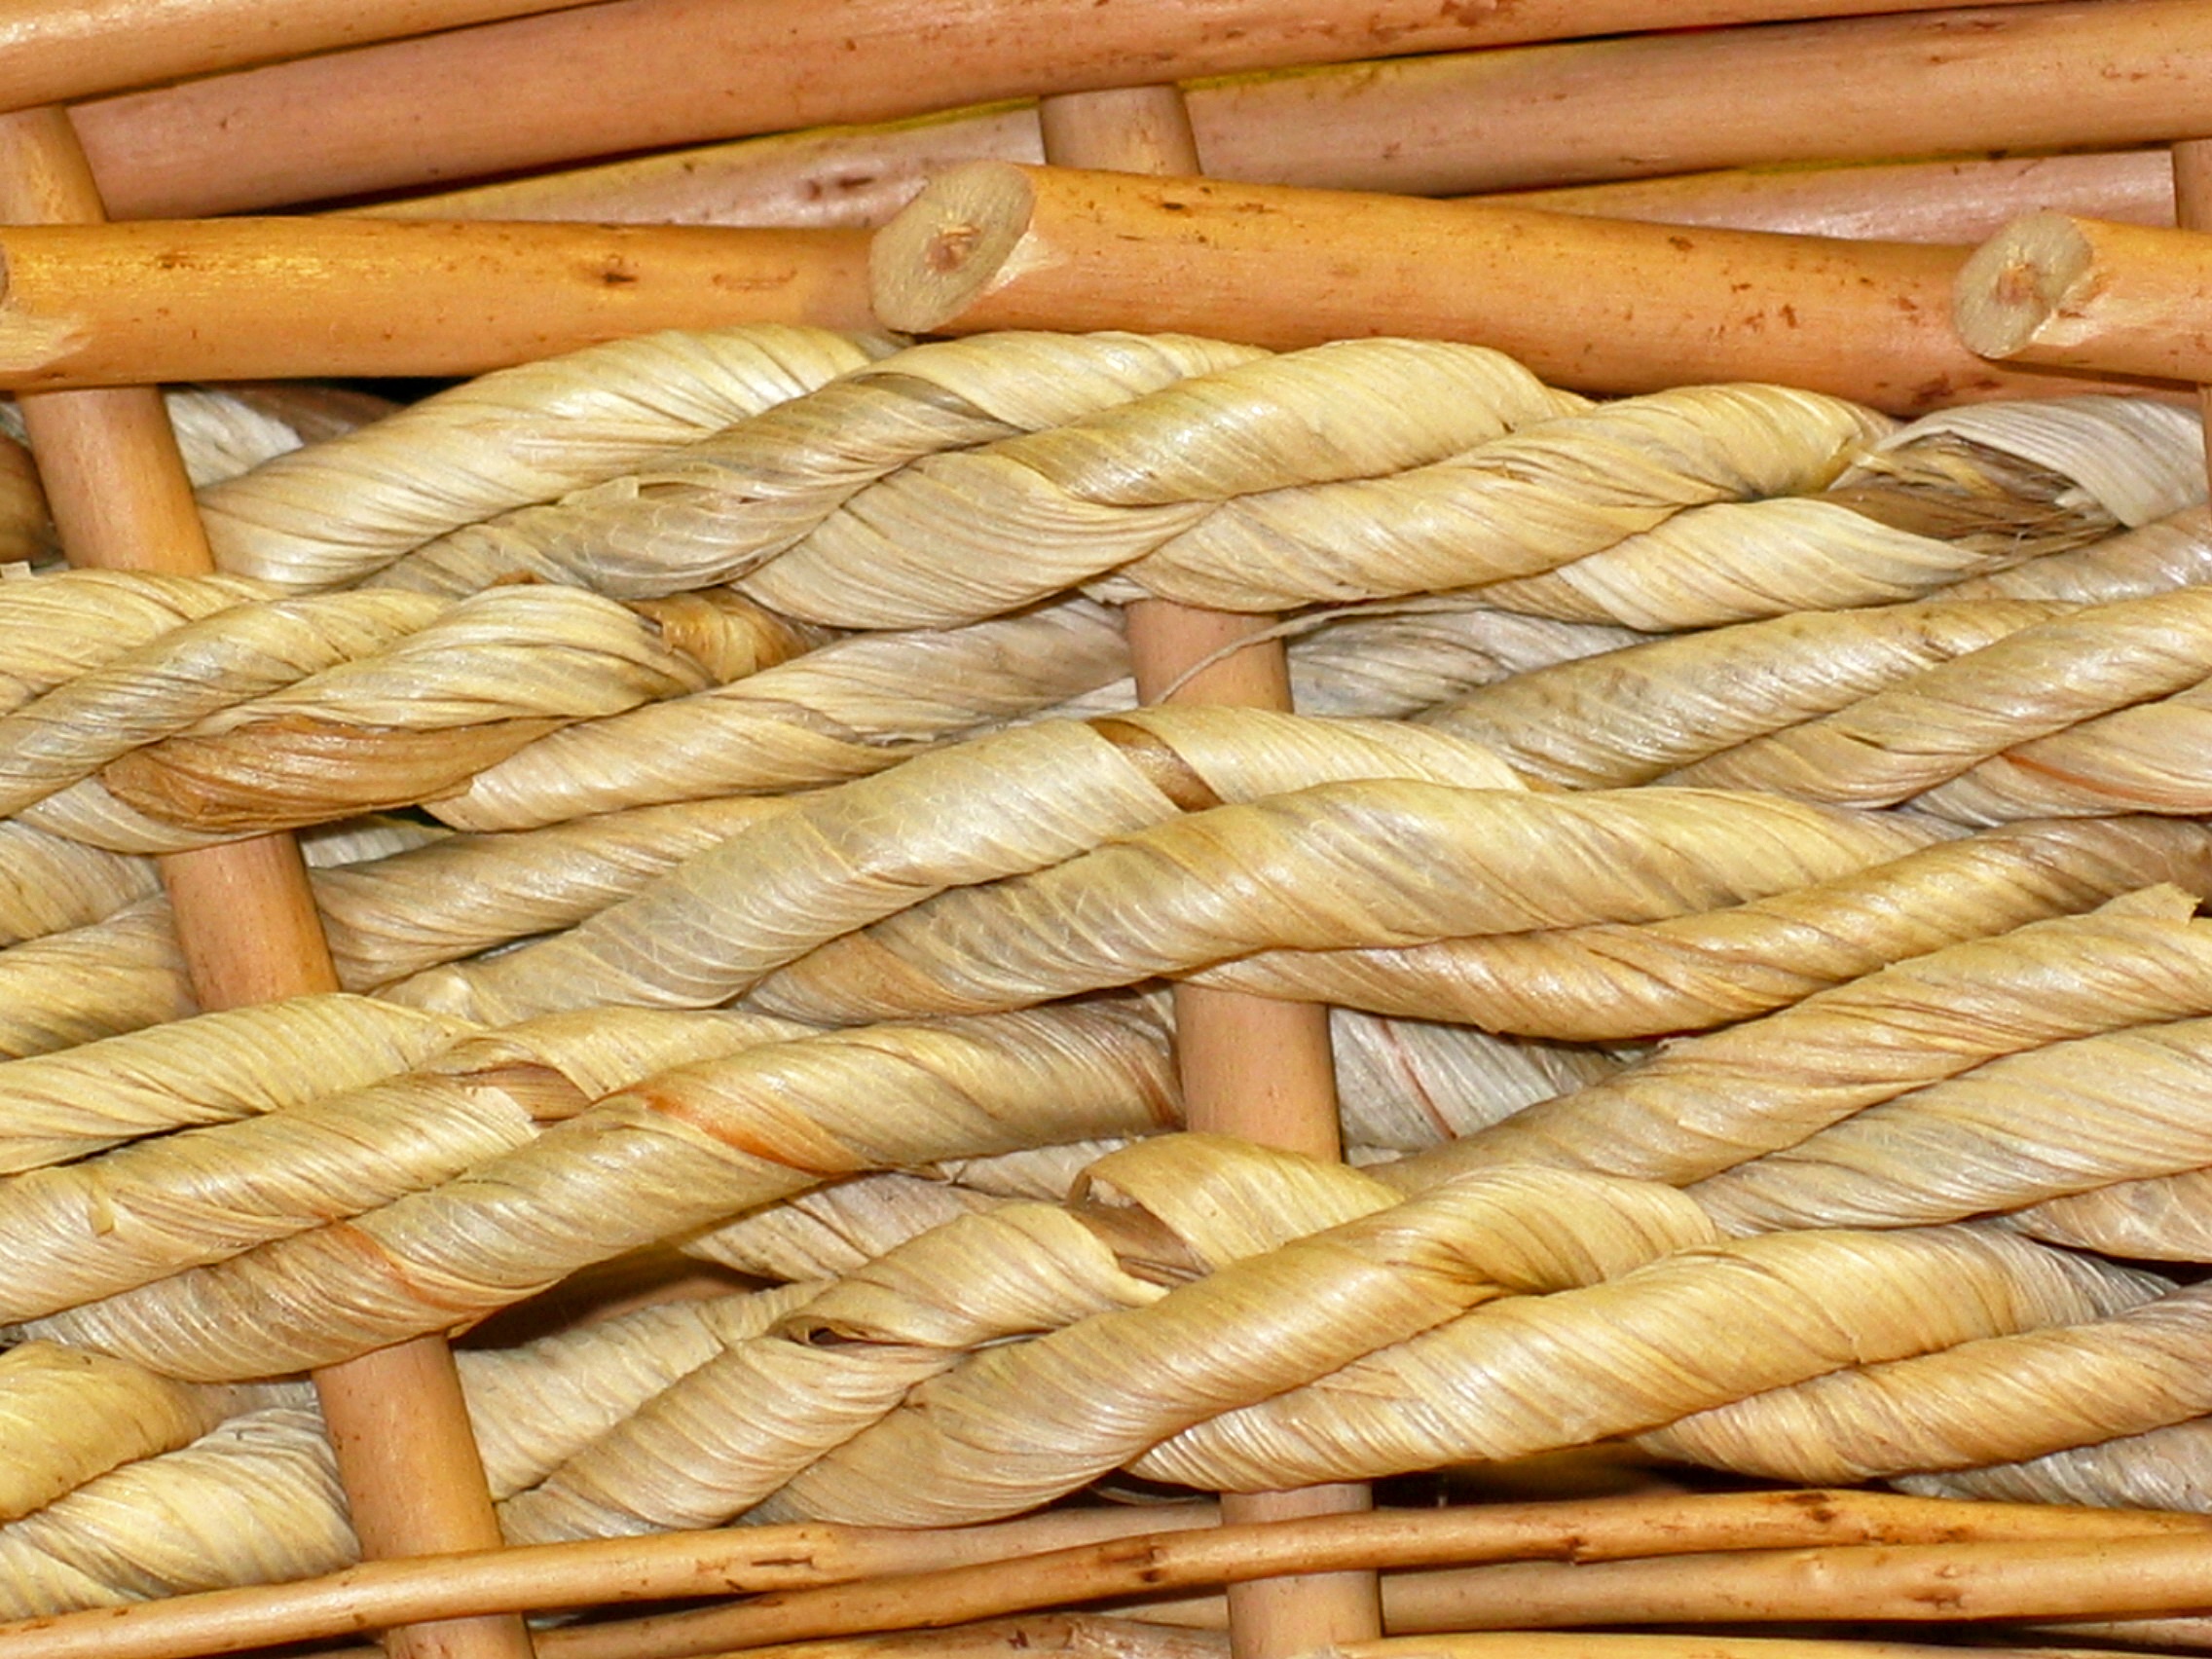
nature, structure, wood, texture, pattern, dish, food, produce, pasture, craft, basket, baking, close, bread, braid, wicker, weave, background, decorative, wattle, bast, woven, baked goods, hand labor, natural material, reputed, rattan, korbsessel, grass family